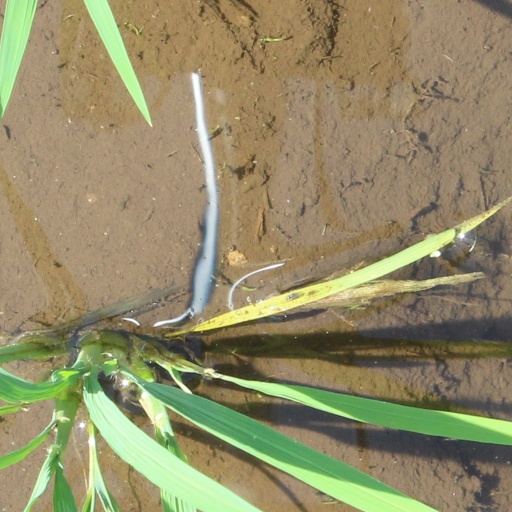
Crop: rice